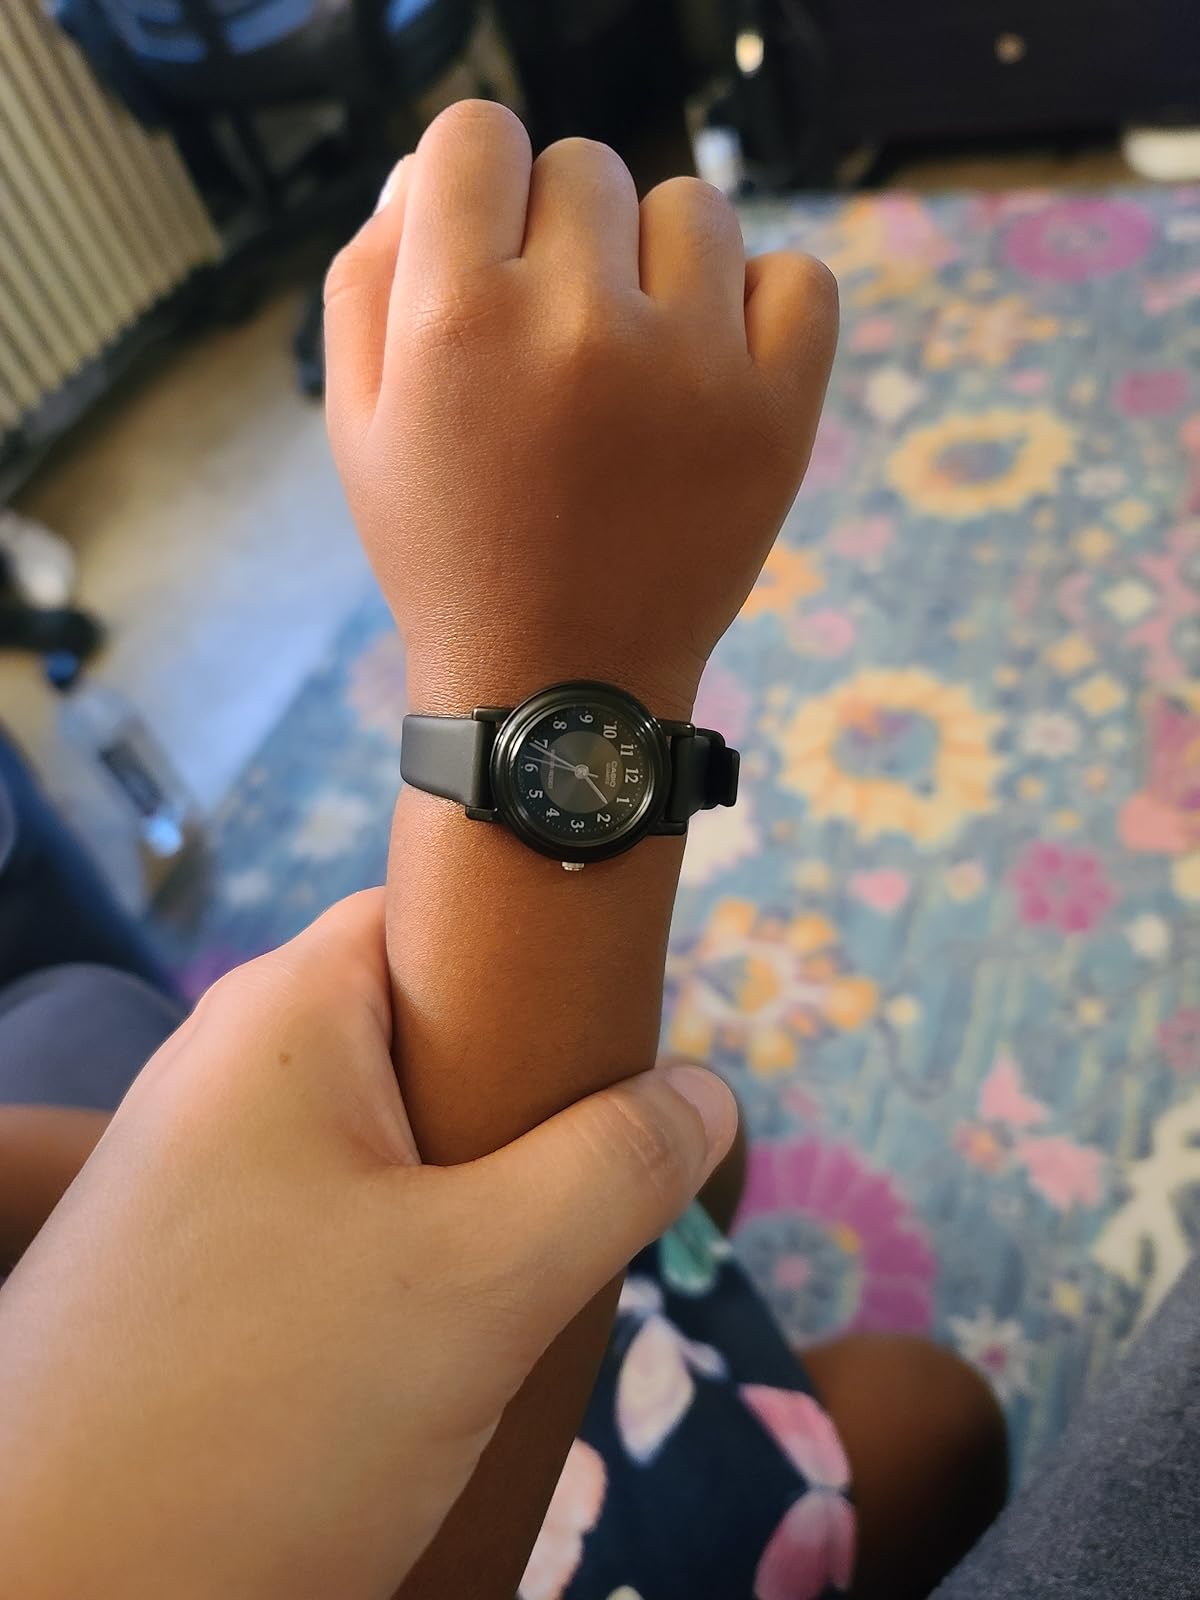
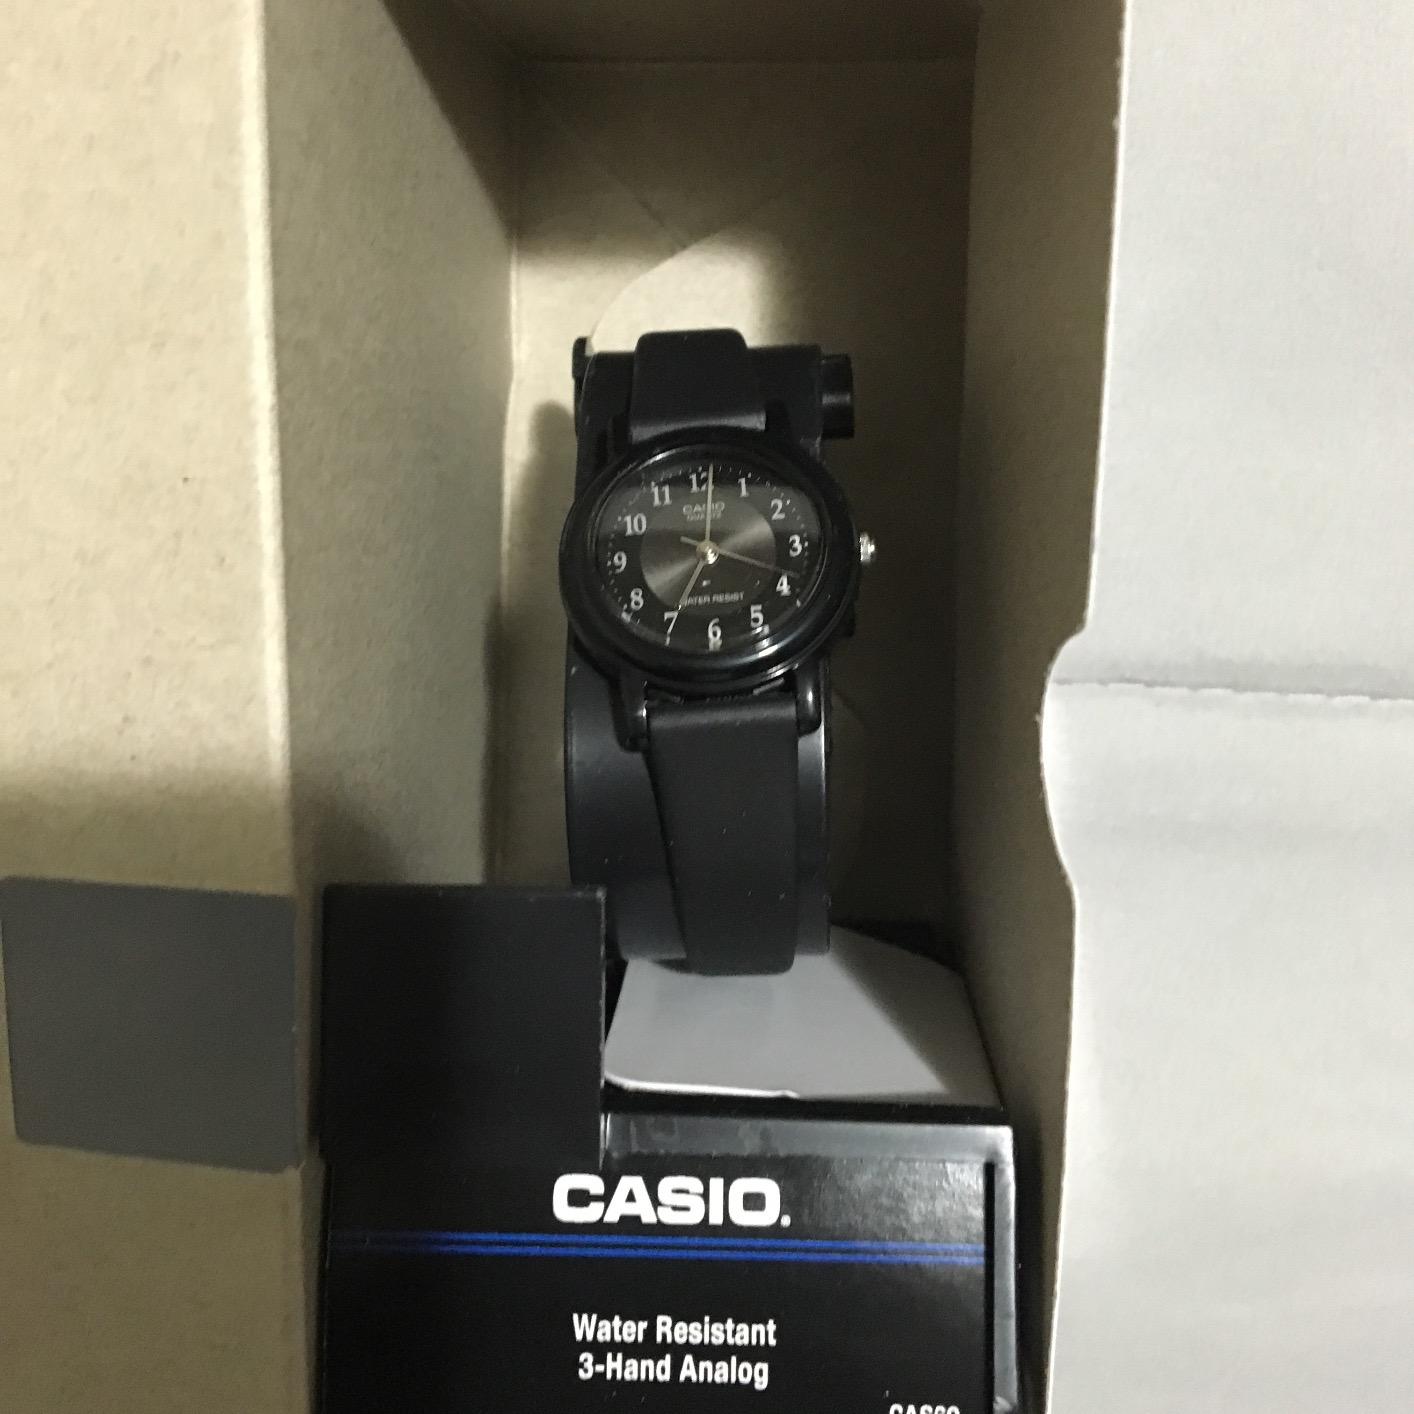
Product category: accessories_watch
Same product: yes